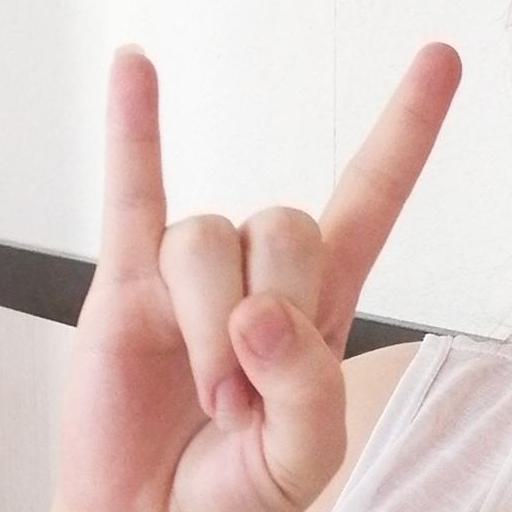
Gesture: rock